Science in classical antiquity

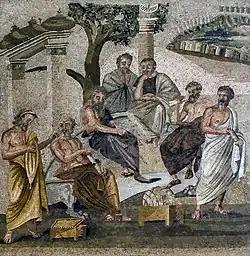
A mosaic depicting Plato's Academy, from the Villa of T. Siminius Stephanus in Pompeii (1st century AD)

The first institution of higher learning in Ancient Greece was founded by Plato (c. 427 – c. 347 BC), an Athenian who—perhaps under Pythagorean influence—appears to have identified the ordering principle of the universe as one based on number and geometry. A later account has it that Plato had inscribed at the entrance to the Academy the words "Let no man ignorant of geometry enter." Although the story is most likely a myth, it nonetheless testifies to Plato's interest in mathematics, which is alluded to in several of his dialogues.